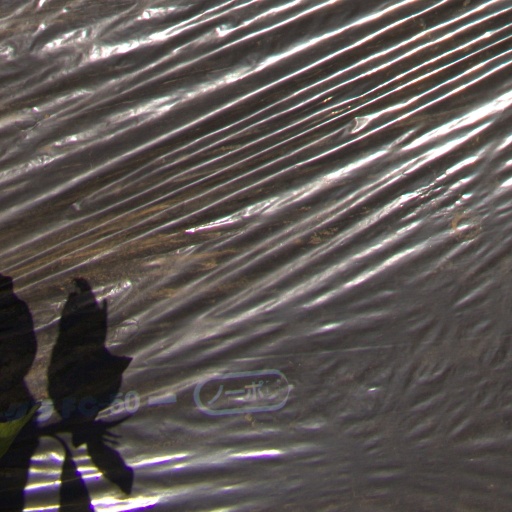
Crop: Jerusalem artichoke